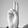
ASL letter: U